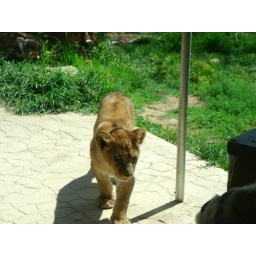
The lion cub joined the other 5 sleeping by the glass.